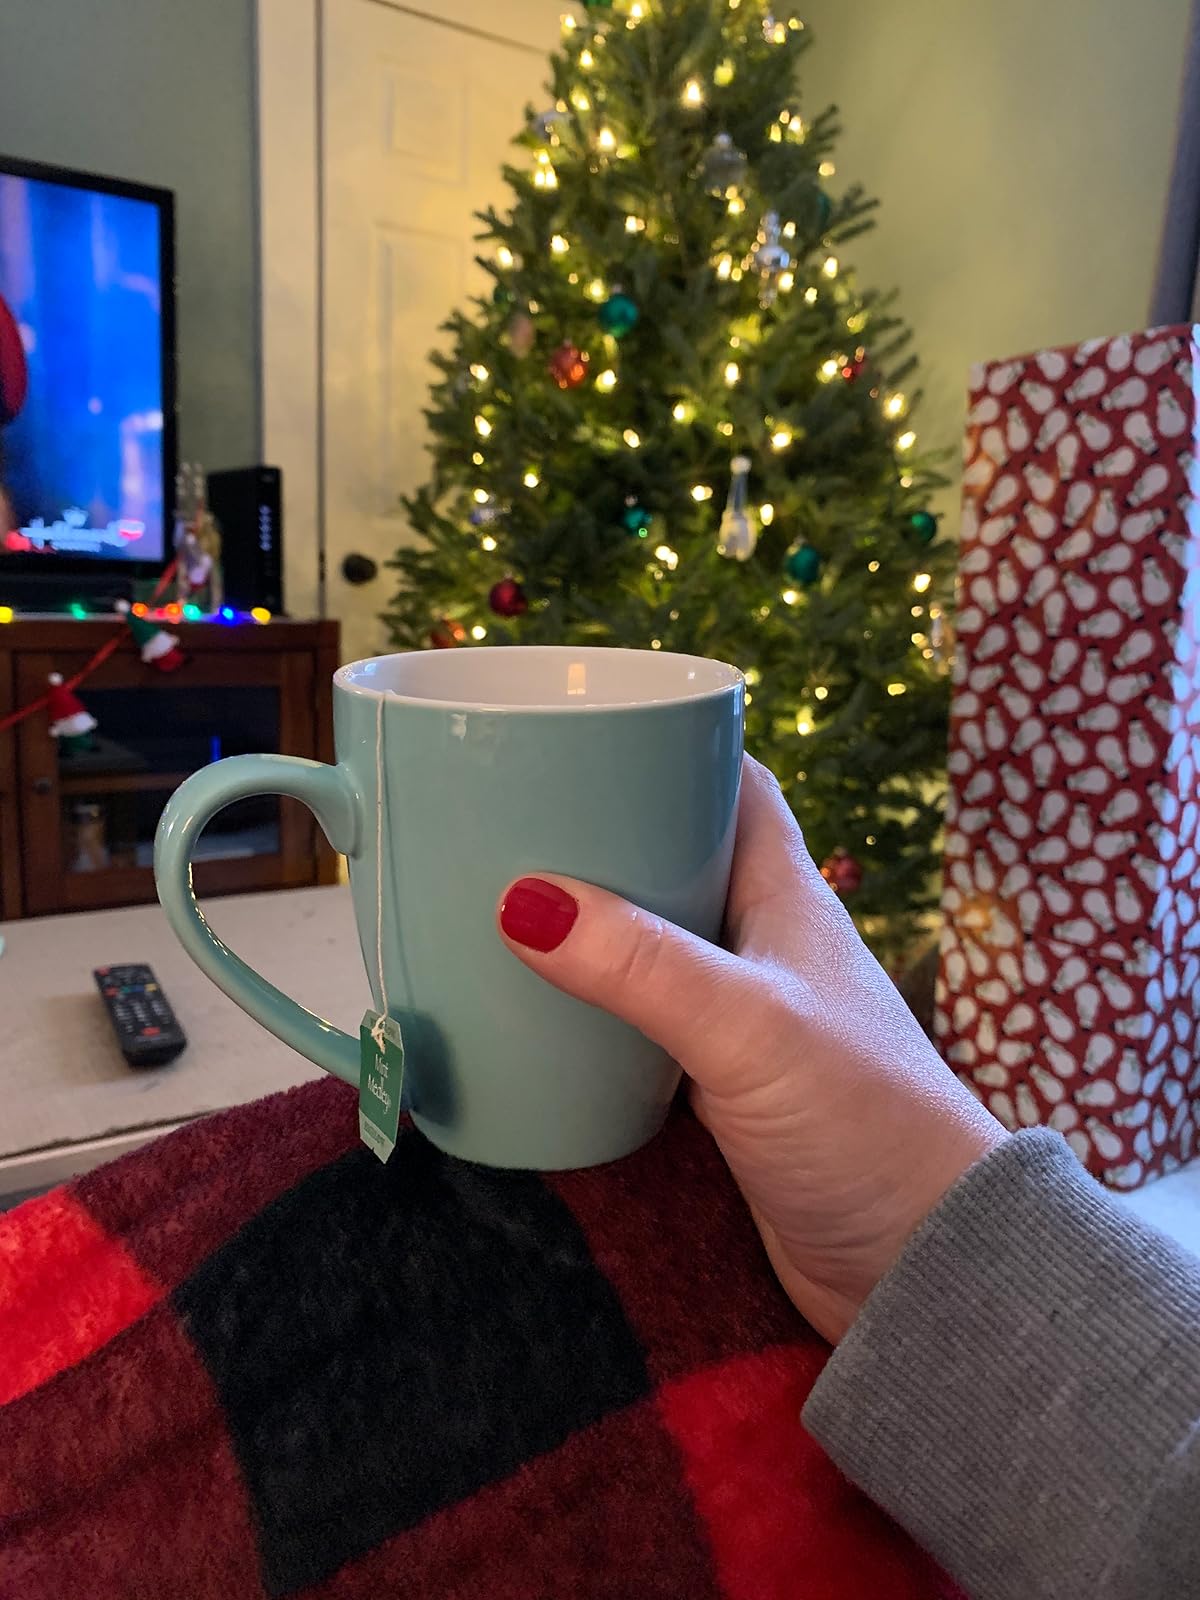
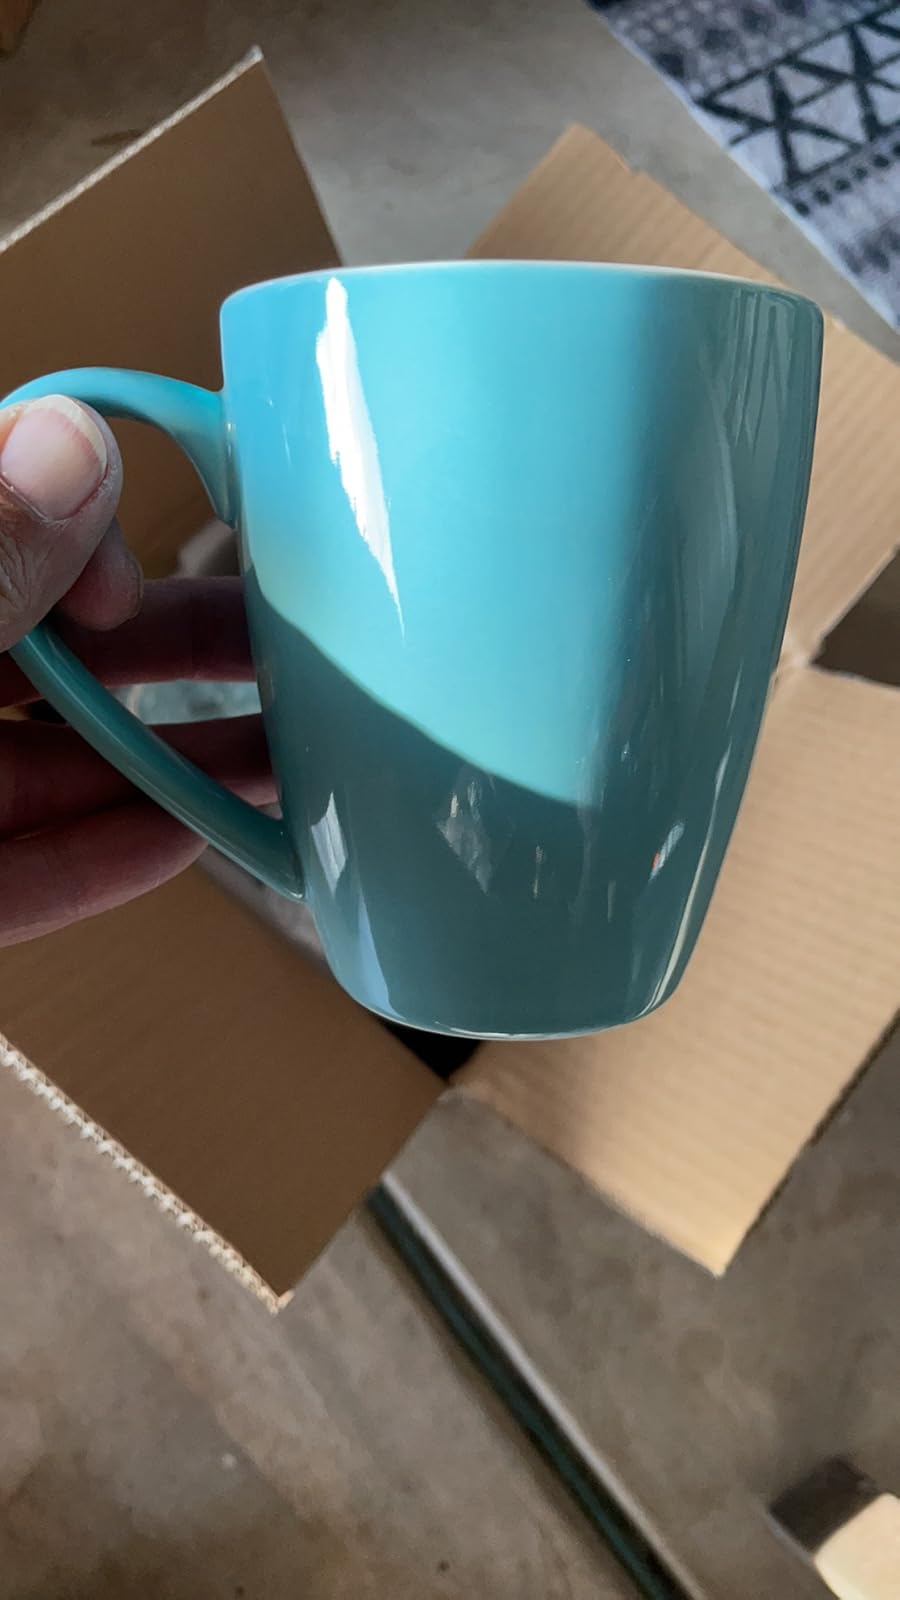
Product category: items_mug
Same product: yes